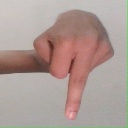
अक्षर: प